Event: Nepal Earthquake
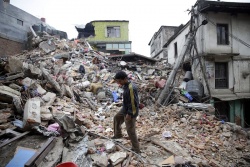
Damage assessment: damage